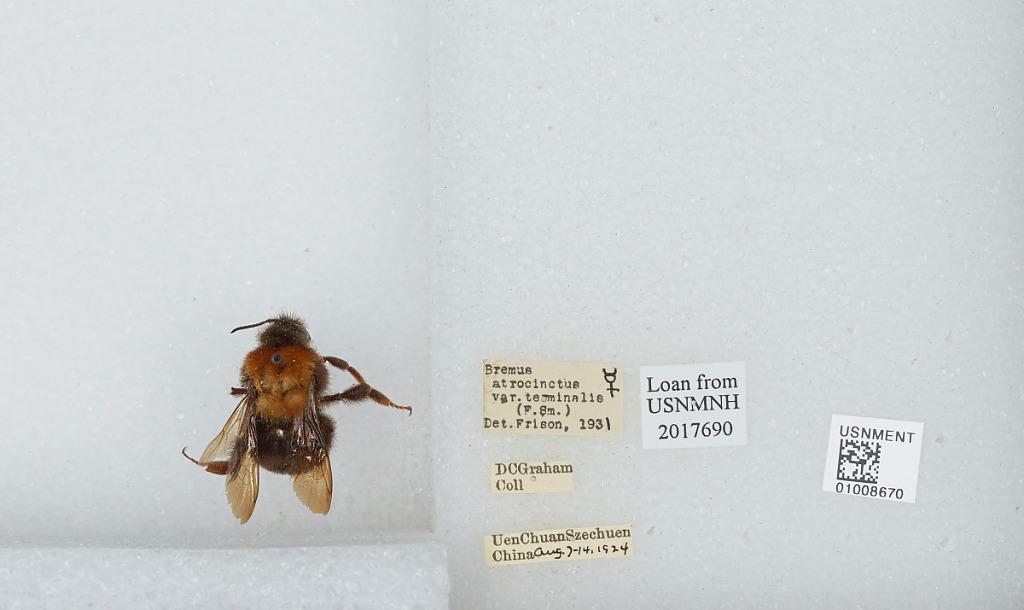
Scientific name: Bombus (Festivobombus) festivus Smith
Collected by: D. Graham
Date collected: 1924-8-7
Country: China
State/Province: Sichuan
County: Ngawa Tibetan and Qiang
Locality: Uen Chuan
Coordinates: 31.4839, 103.588
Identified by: Frison